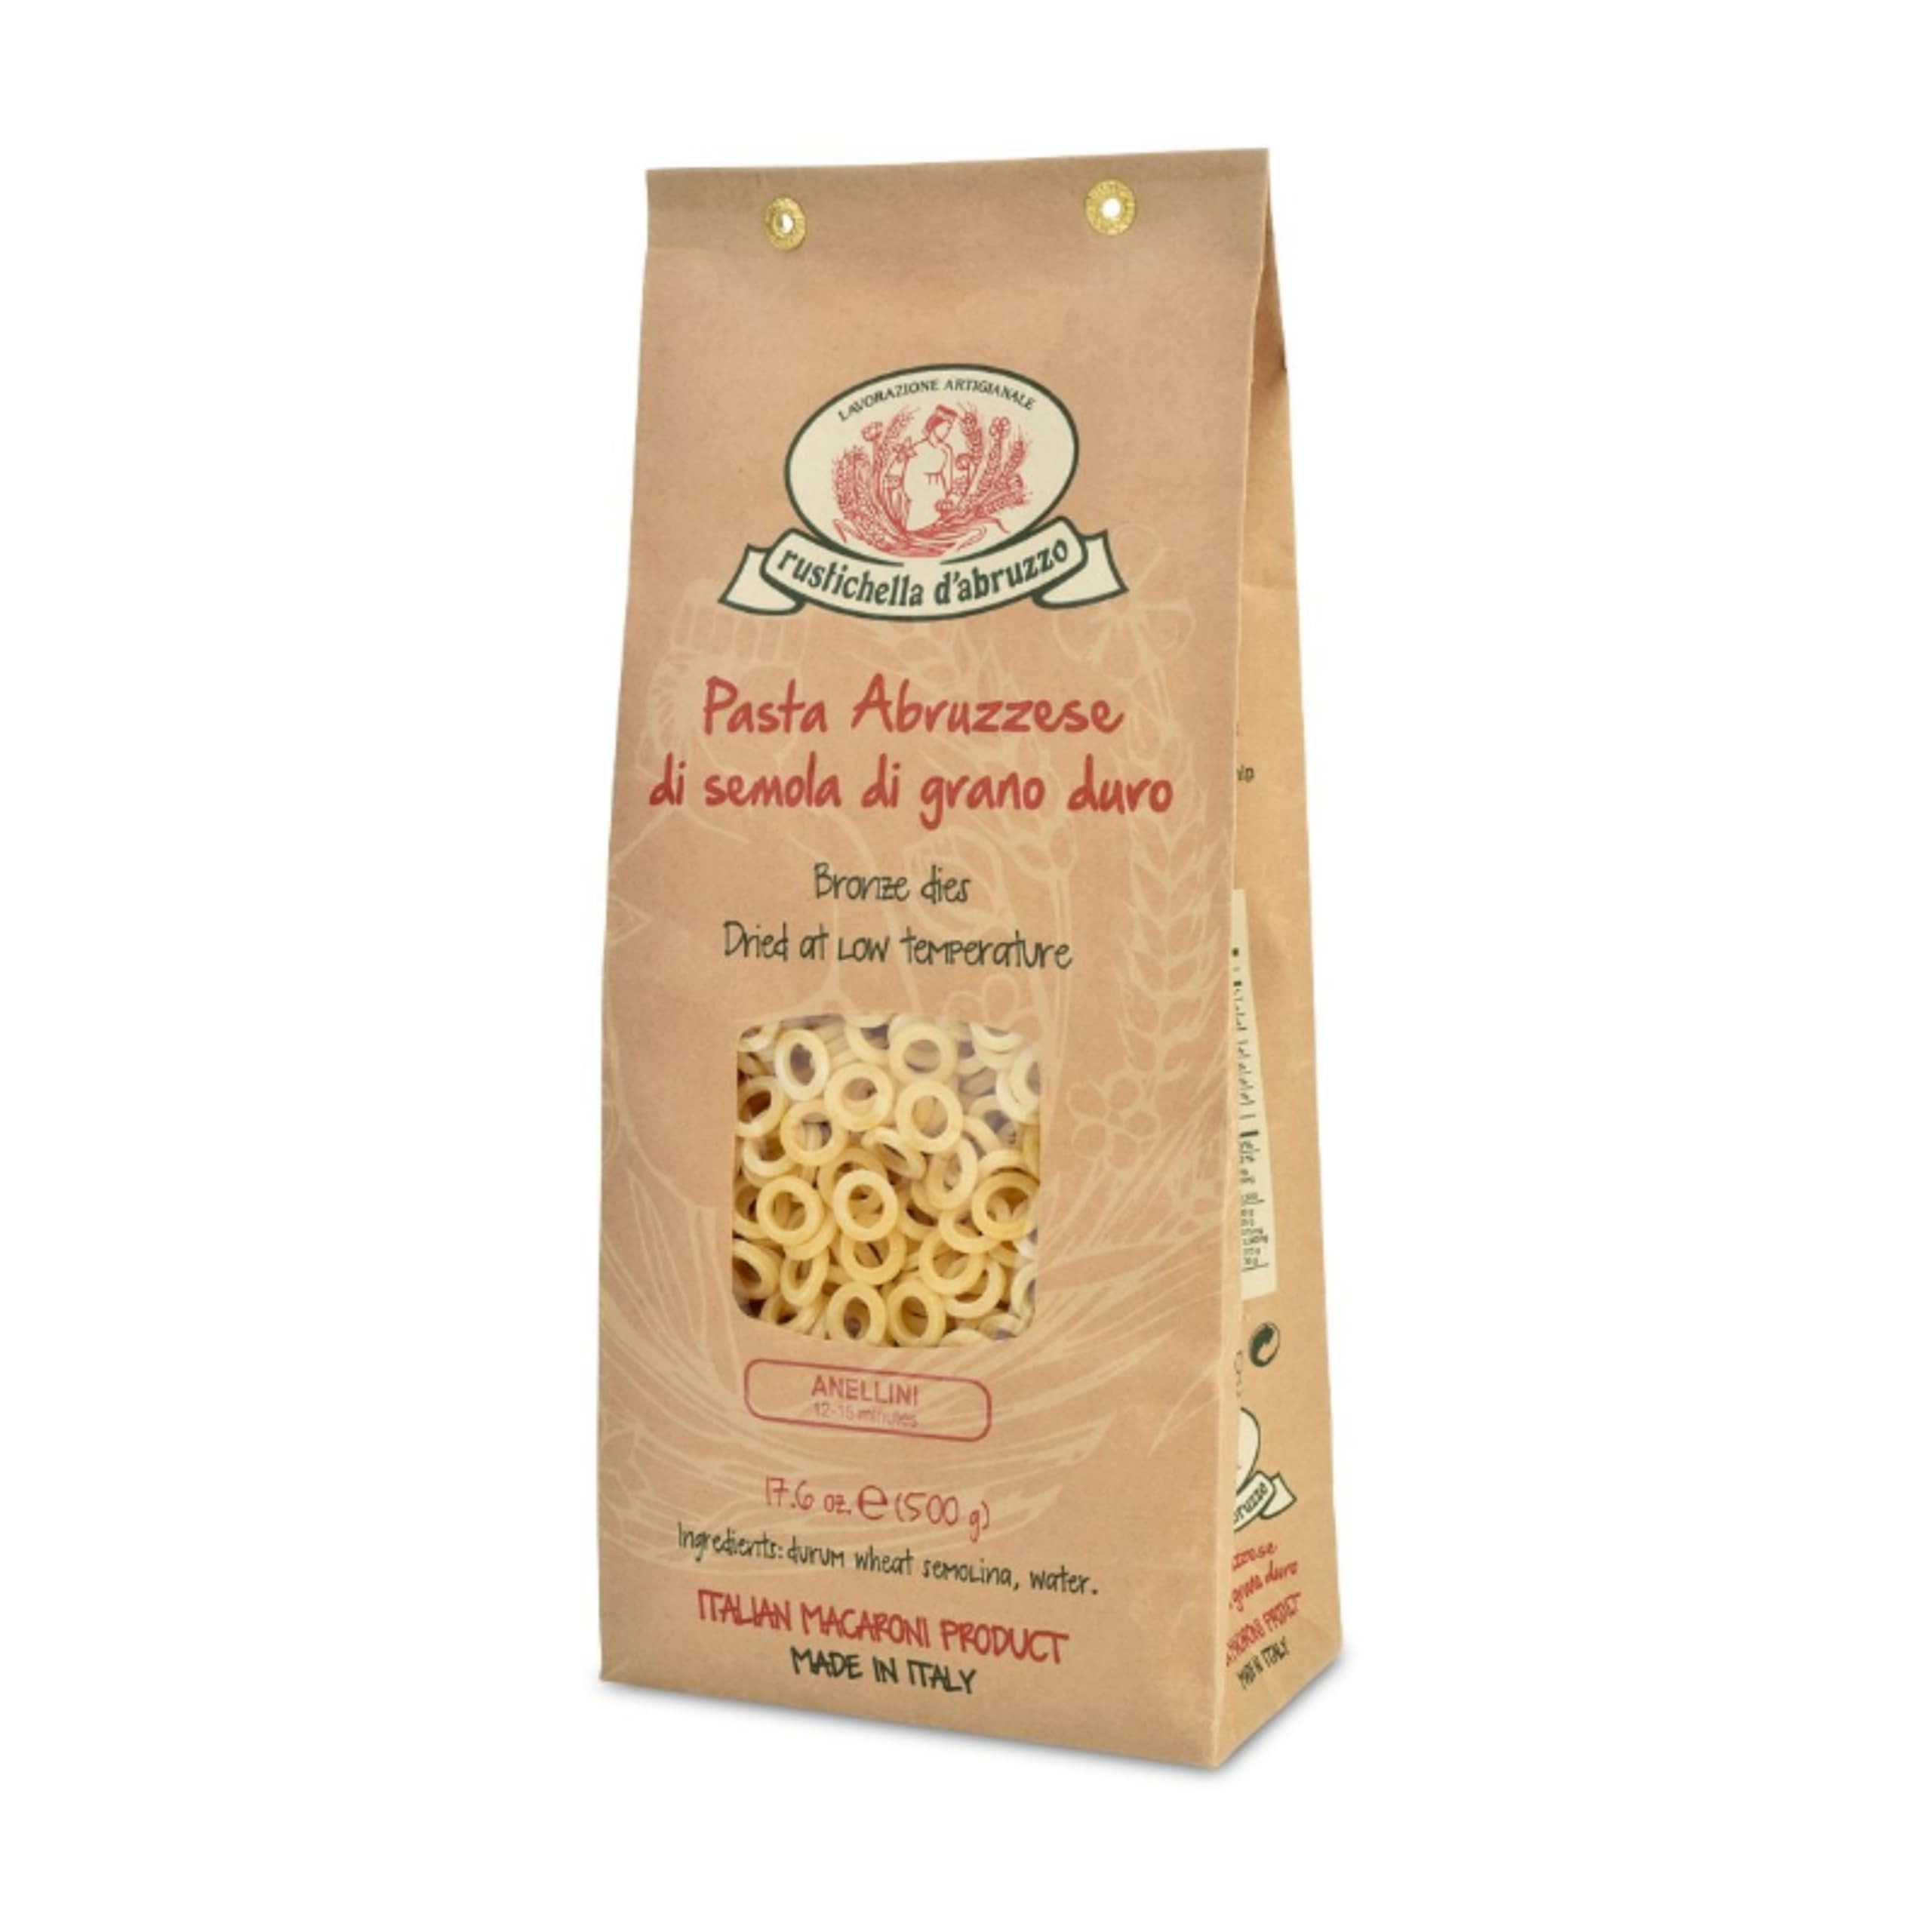
Item Name: Rustichella d'Abruzzo Anellini - Classic Italian Small Pasta - Perfect for Soups - Artisan Crafted in Abruzzo
Bullet Point 1: Child-Friendly Pasta: Anellini, meaning ""small little rings,"" is perfect for kids and one of the first shapes children learn to eat in Italy.
Bullet Point 2: Ideal for Soups: This small pasta is fantastic in clear chicken or beef broth, enhancing the dish with its delightful texture.
Bullet Point 3: Easy Cooking: Cooks to perfection in just 12-15 minutes, making it a quick and convenient option for busy weeknight meals.
Bullet Point 4: Authentic Ingredients: Made from high-quality durum wheat semolina and water, ensuring rich flavor and texture in every bite.
Bullet Point 5: Versatile Use: While excellent in soups, Anellini can also be used in salads or as a side dish, showcasing its adaptability in the kitchen.
Product Description: Rustichella d'Abruzzo Anellini is a classic Italian small pasta shaped like little rings, making it a delightful choice for children and adults alike. Known as one of the first pasta shapes that kids learn to eat in Italy, Anellini is perfect for soups, enhancing a clear chicken or beef broth with its charming texture. Cooked to perfection in just 12-15 minutes, this pasta is made from high-quality durum wheat semolina and water, ensuring a rich flavor in every bite. Anellini is not just for soups; it’s versatile enough for salads and side dishes, elevating any meal.
Value: 17.5
Unit: Ounce

Price: 11.025